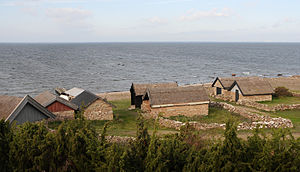
Stenkusten
Stenkusten er en 34 kilometer lang kyststrækning mellem Äleklinta og Byrum i Borgholms kommune på Øland. Stenkusten ligger i sognene Alböke, Föra, Persnäs, Källa og Högby.